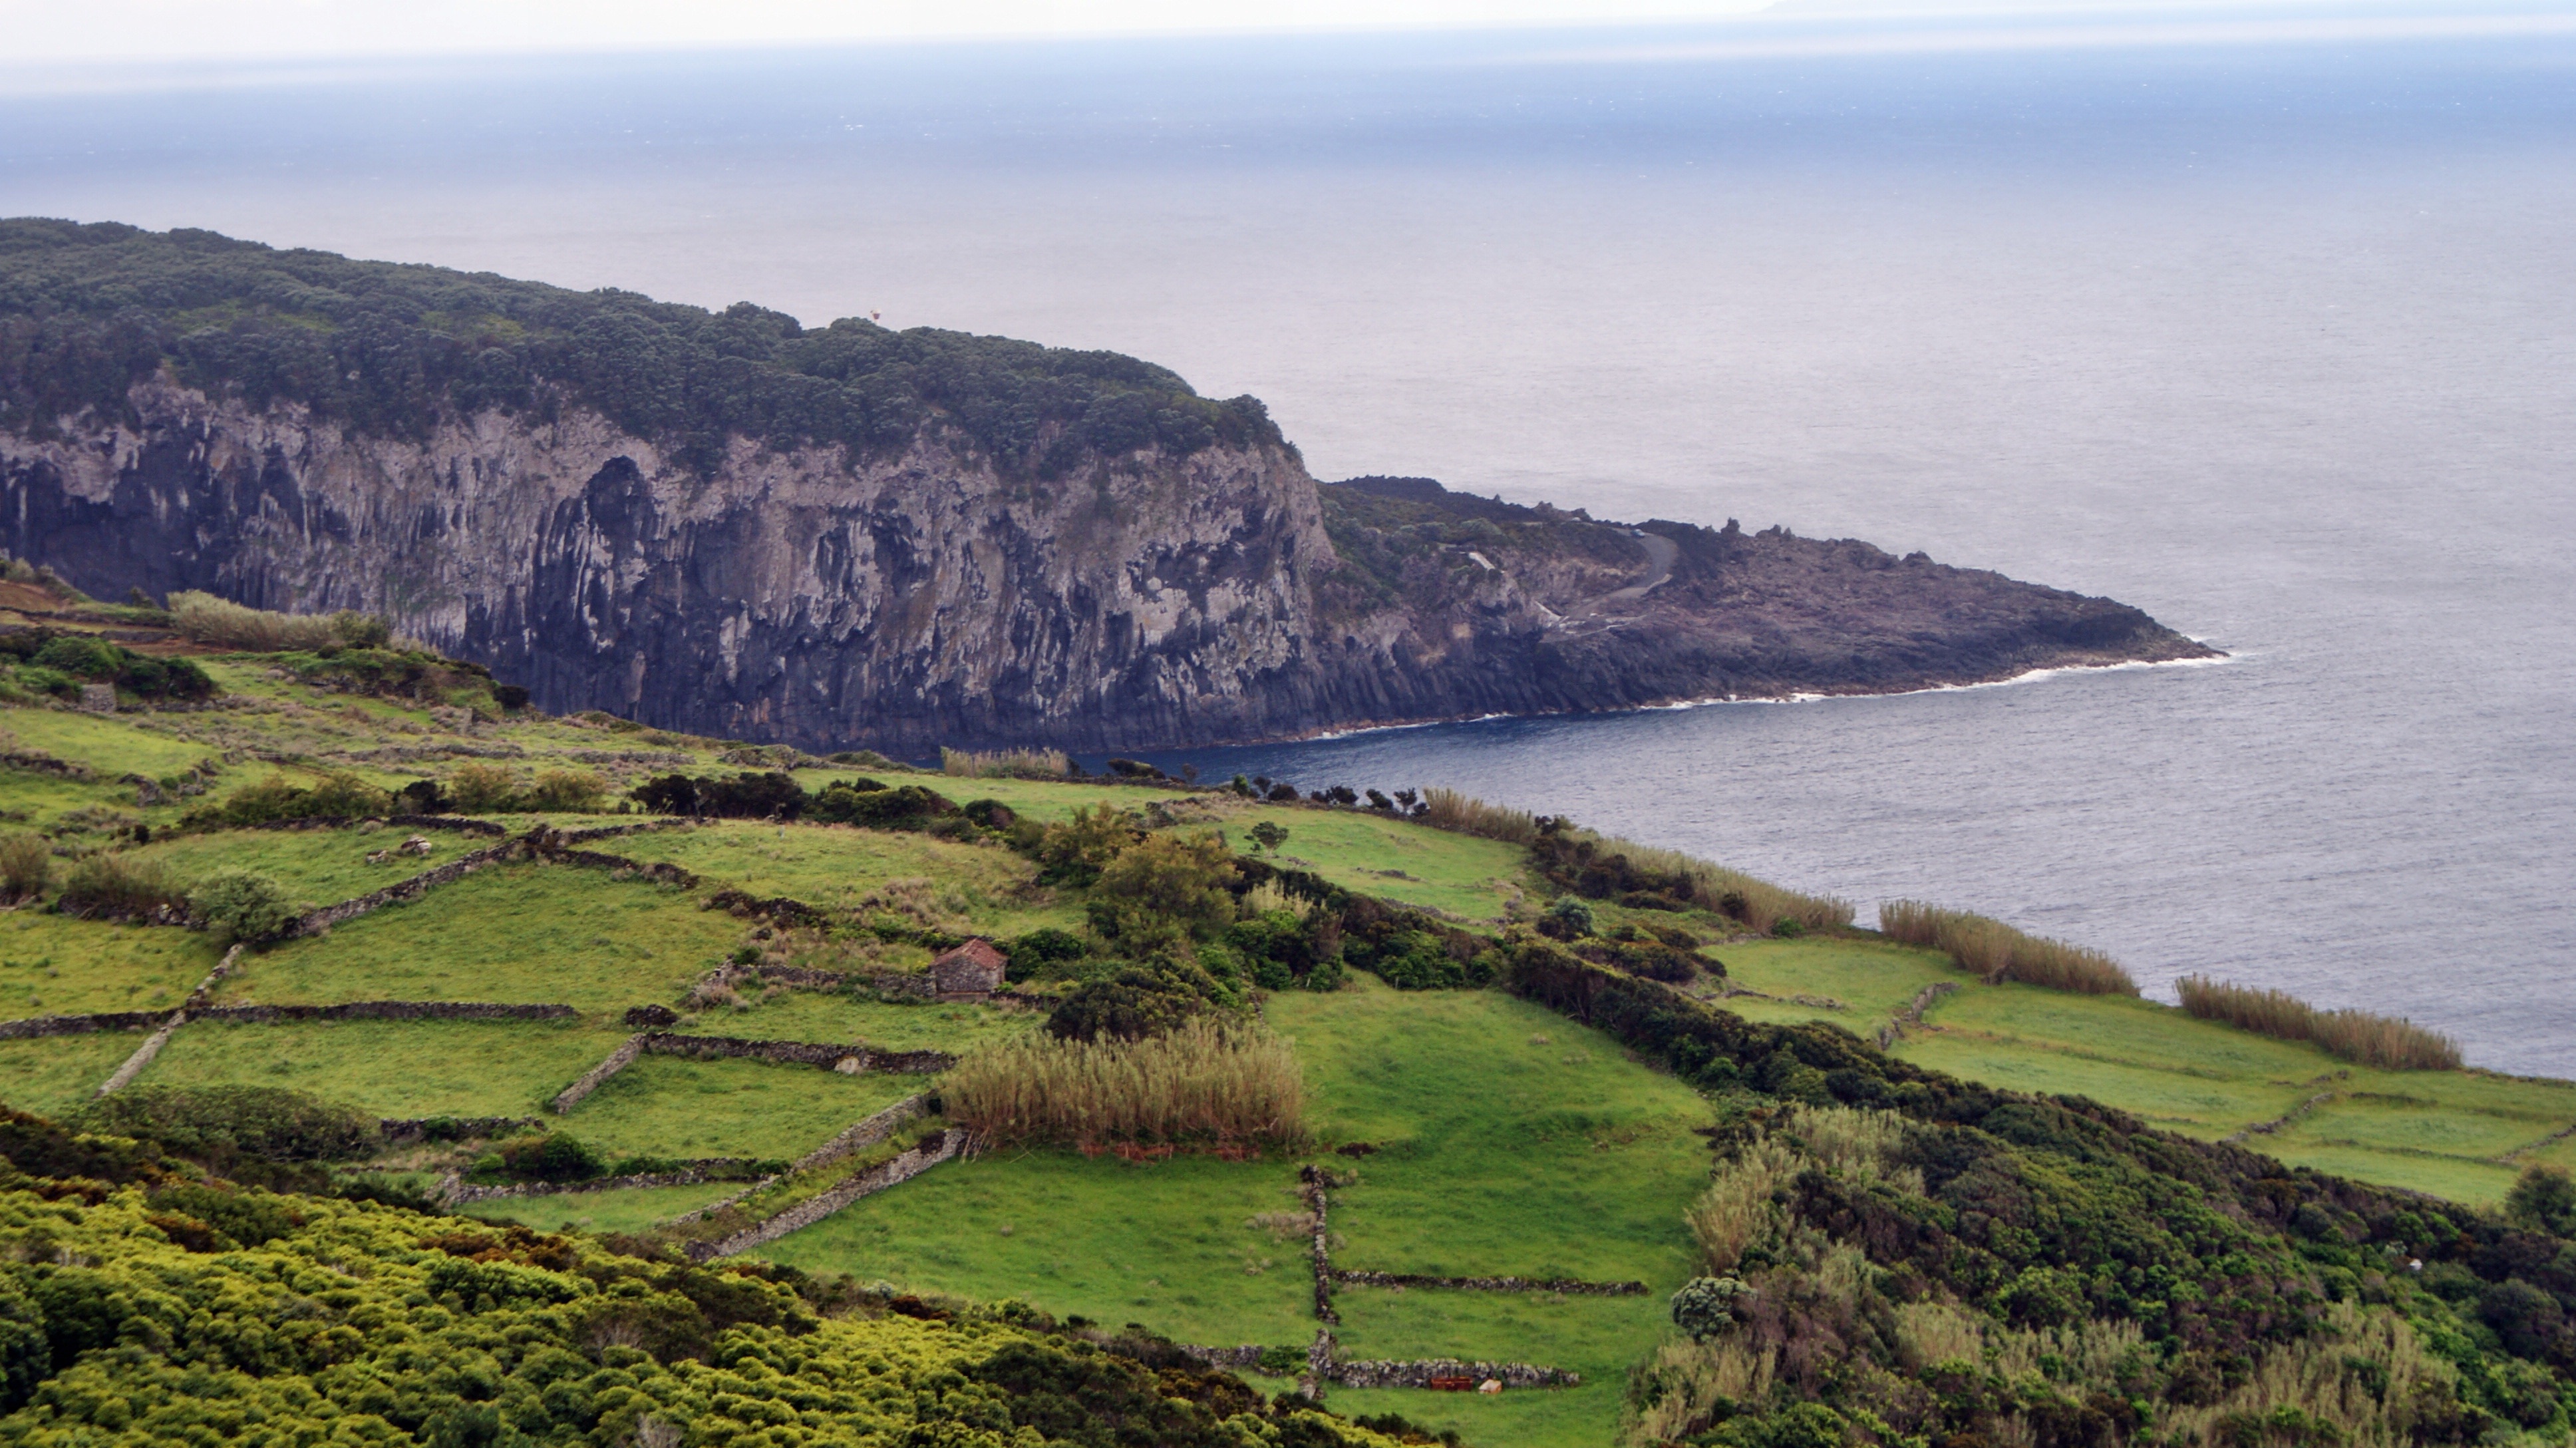
landscape, sea, coast, mountain, hill, lake, cliff, bay, reservoir, highland, terrain, plateau, fell, loch, cape, landform, azores, aerial photography, third, geographical feature, photos at random